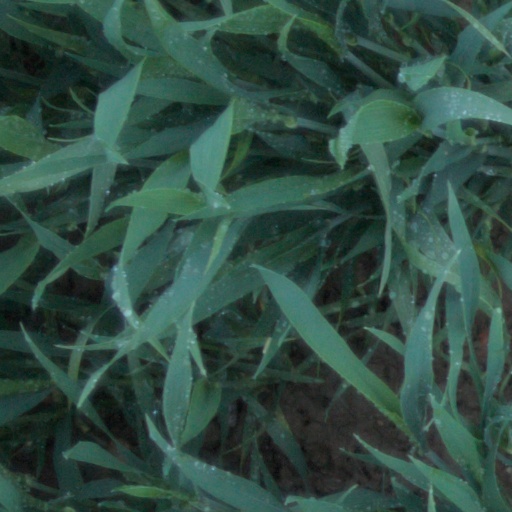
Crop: wheat